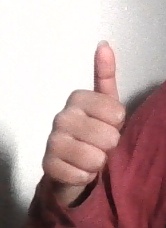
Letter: aleff